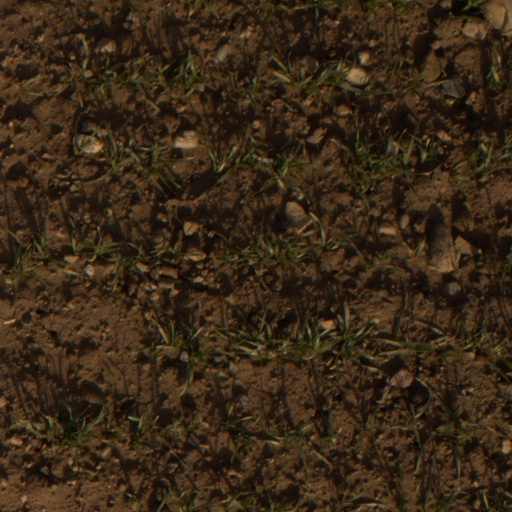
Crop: wheat